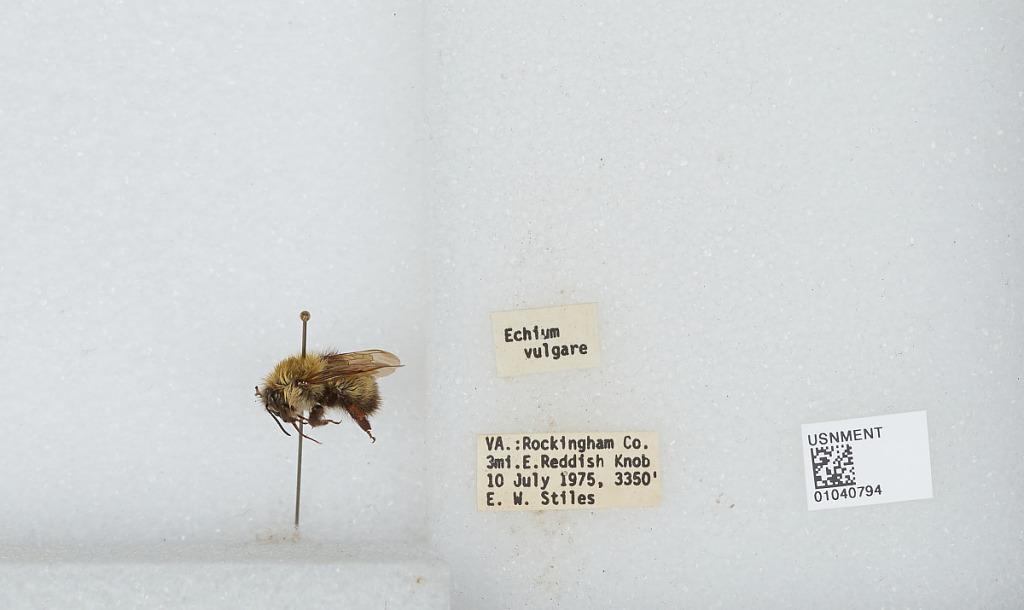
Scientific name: Bombus (Pyrobombus) perplexus Cresson
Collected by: E. Stiles
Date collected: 1975-7-10
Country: United States
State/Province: Virginia
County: Rockingham
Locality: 3 miles East of Reddish Knob
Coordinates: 38.4636, -79.1861